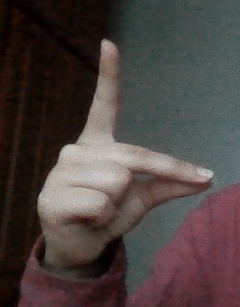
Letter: ta